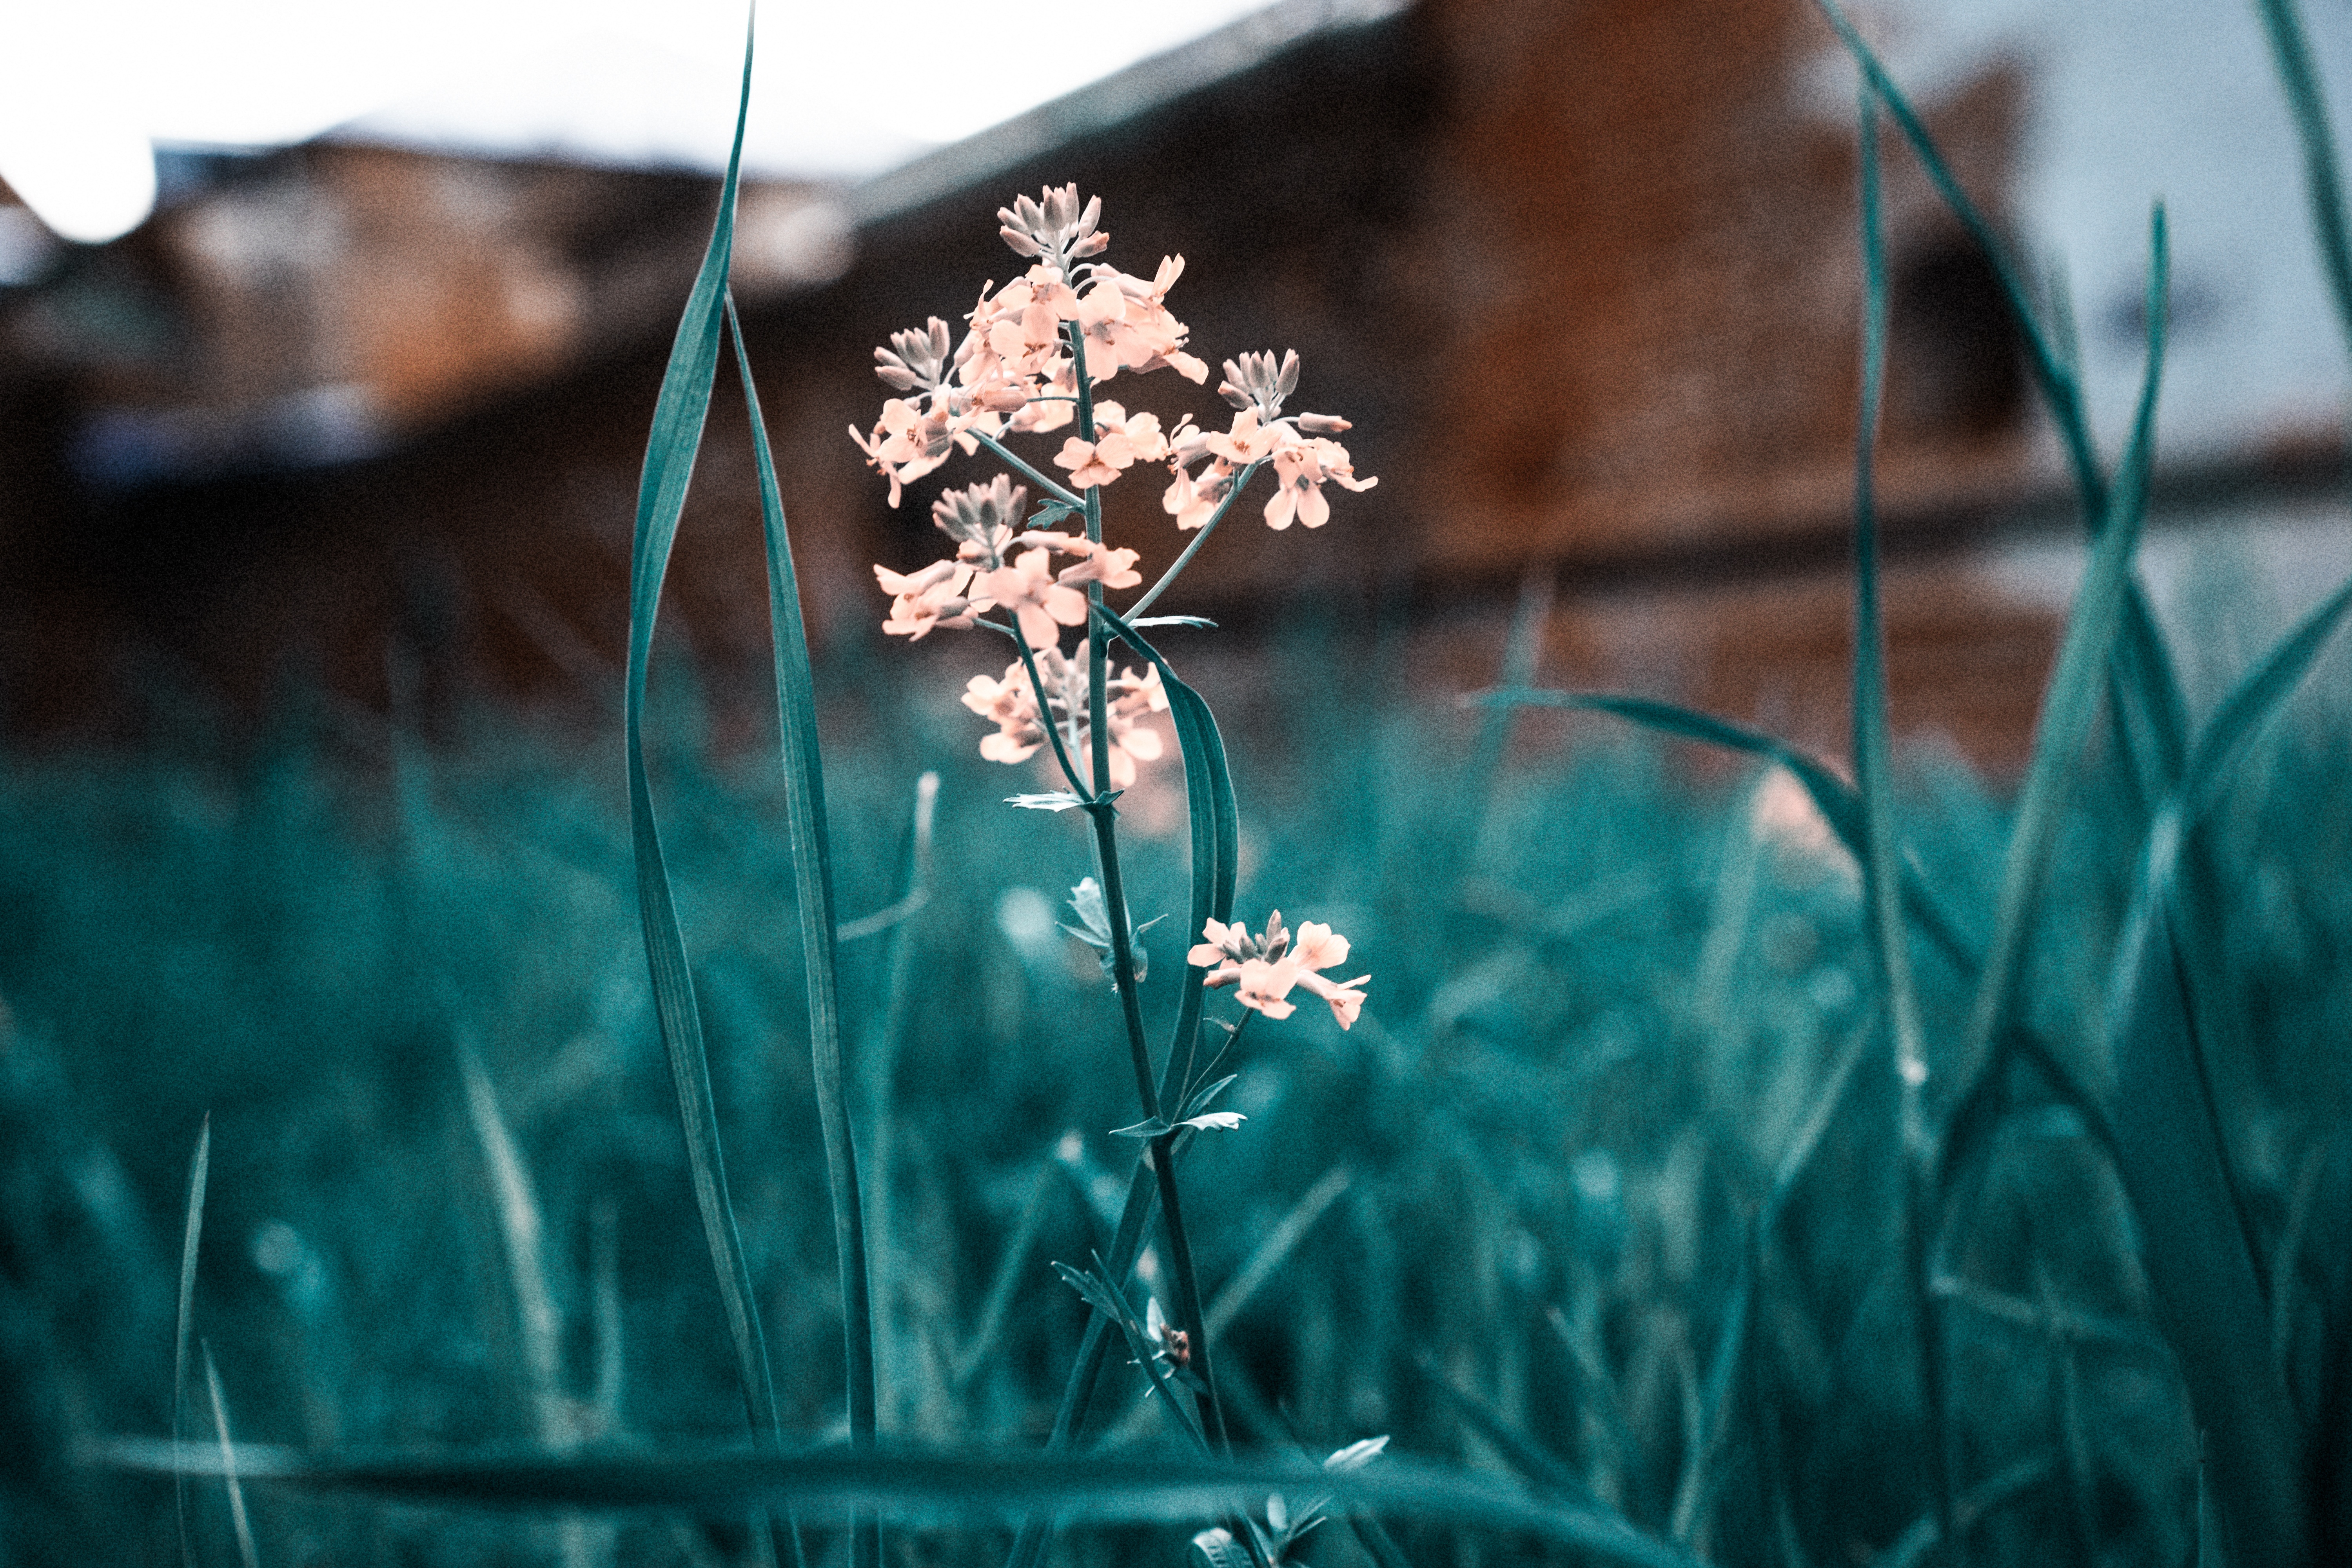
plant, photography, leaf, flower, spring, green, reflection, color, blue, flora, season, macro photography, computer wallpaper